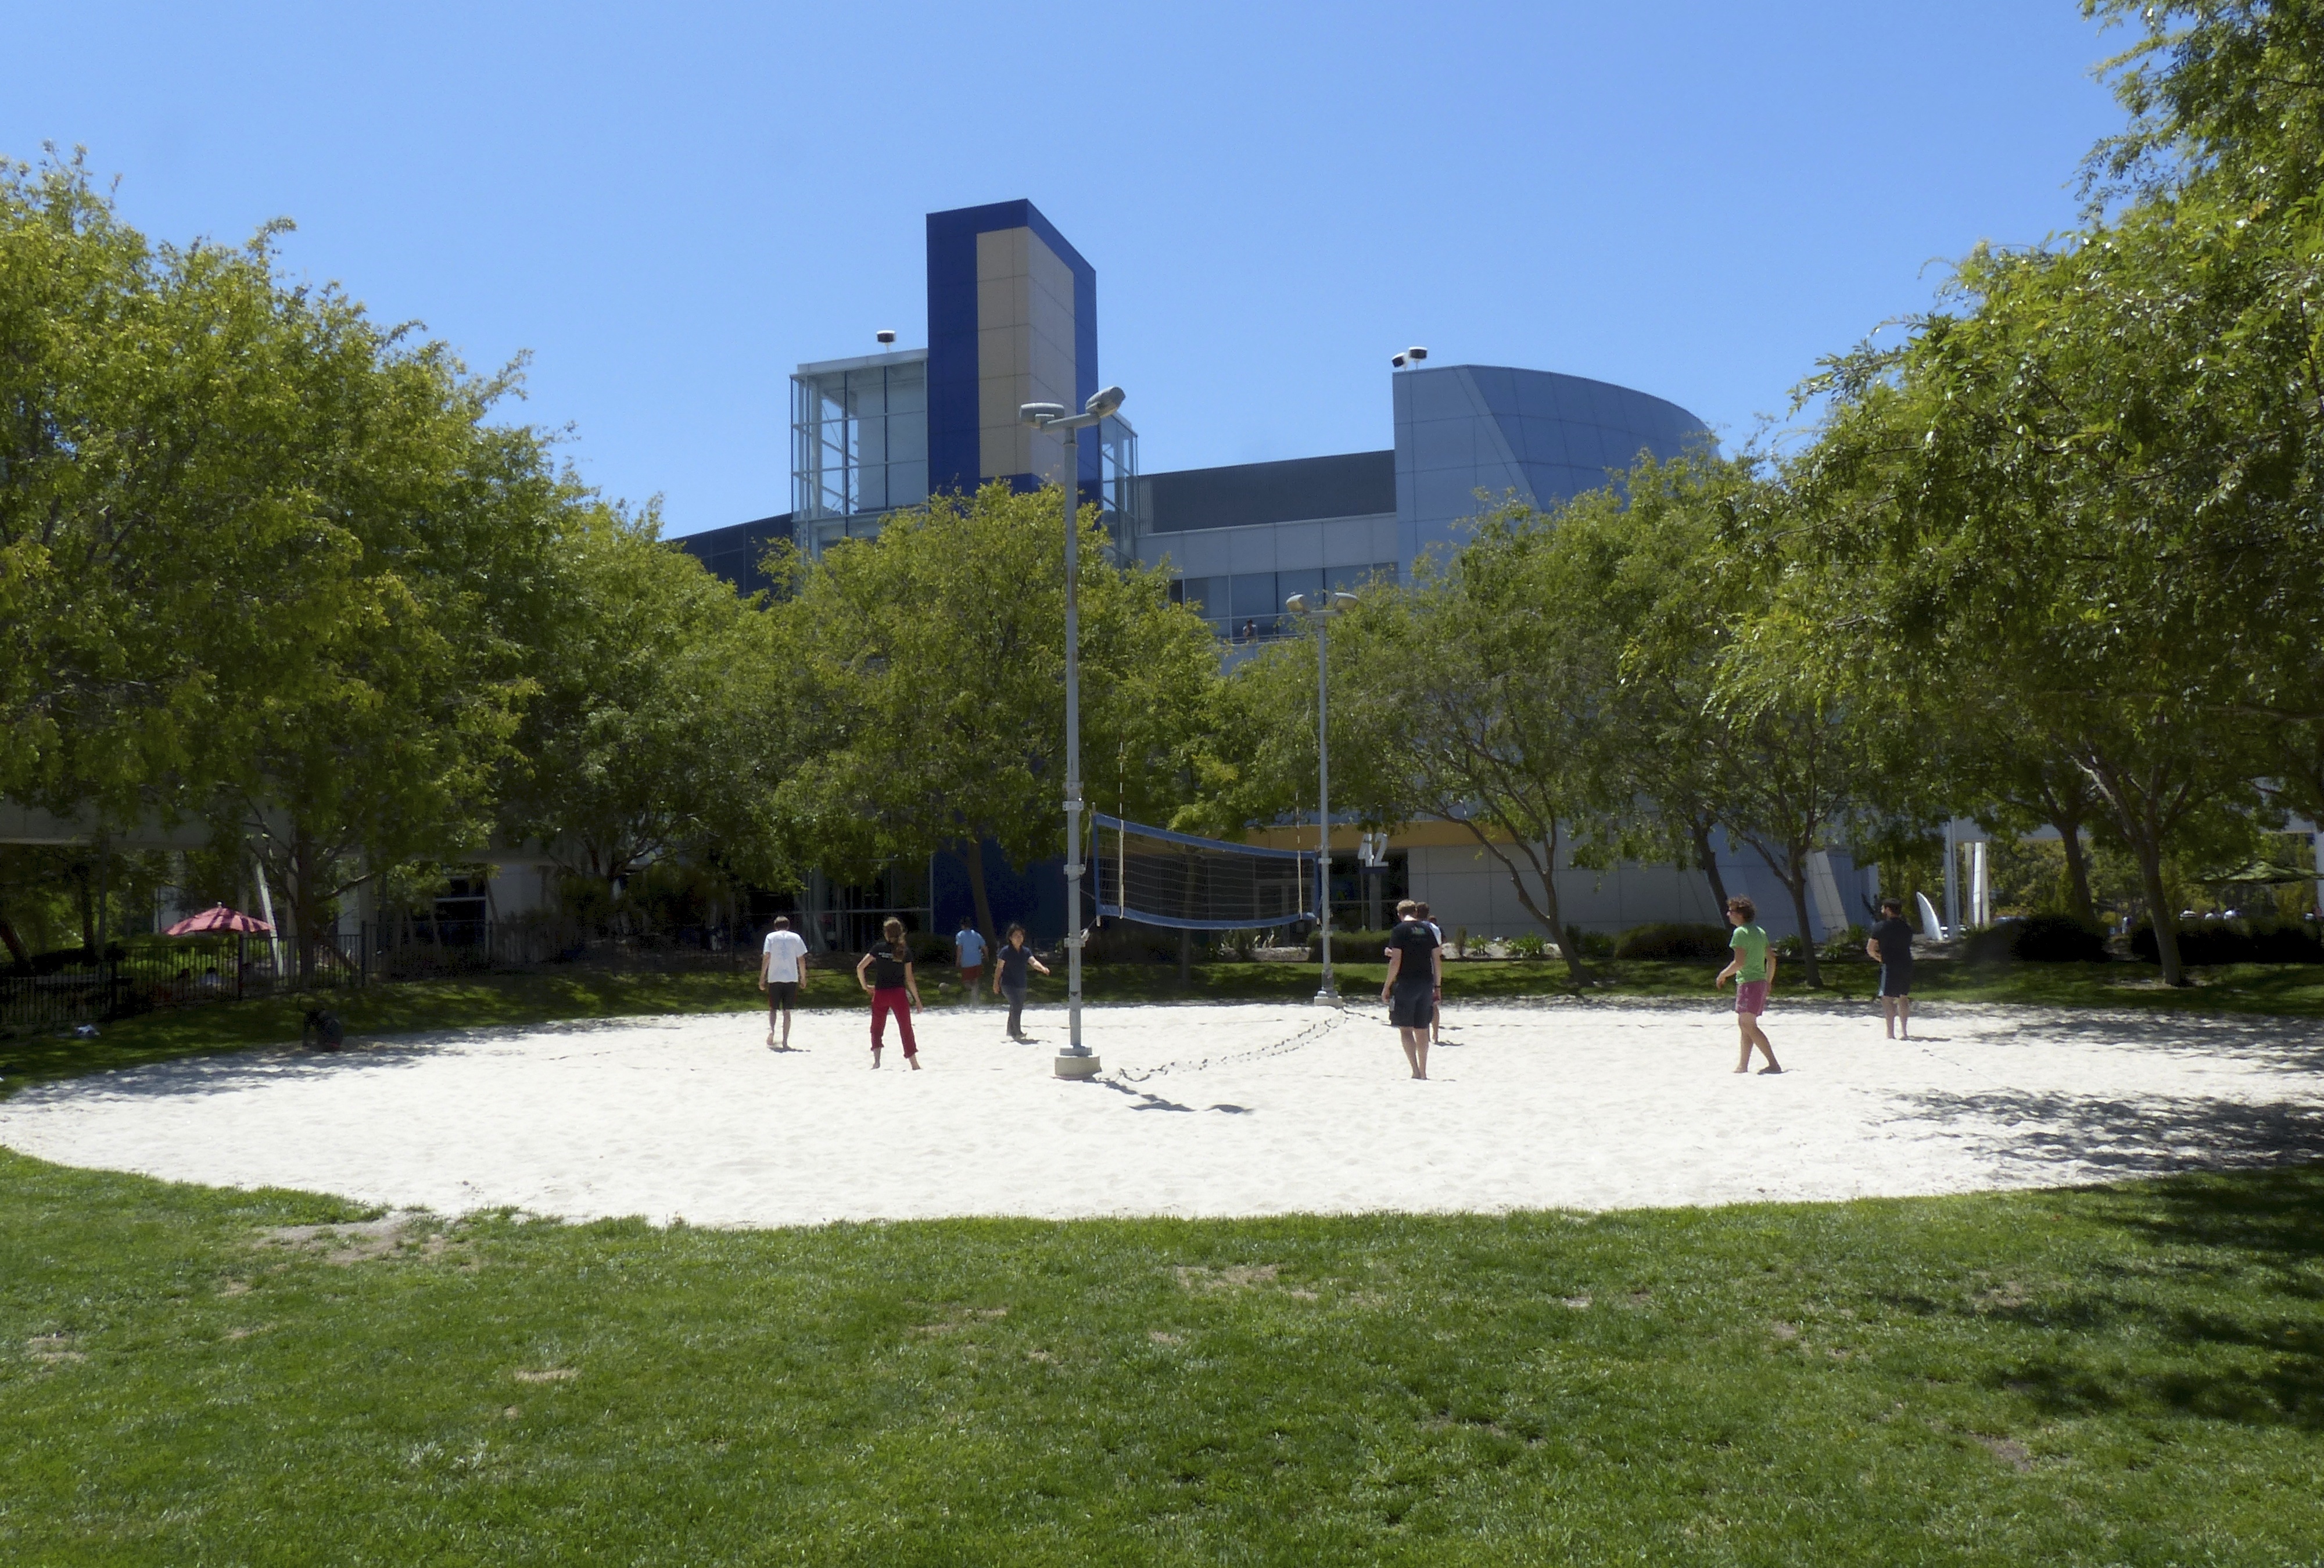
city, valley, travel, recreation, park, usa, california, waterway, public space, playground, google, campus, paloalto, silicon, volleyball, outdoor recreation, human settlement